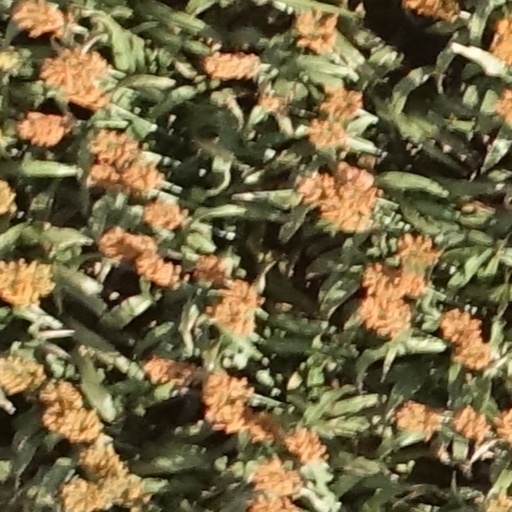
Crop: sorghum